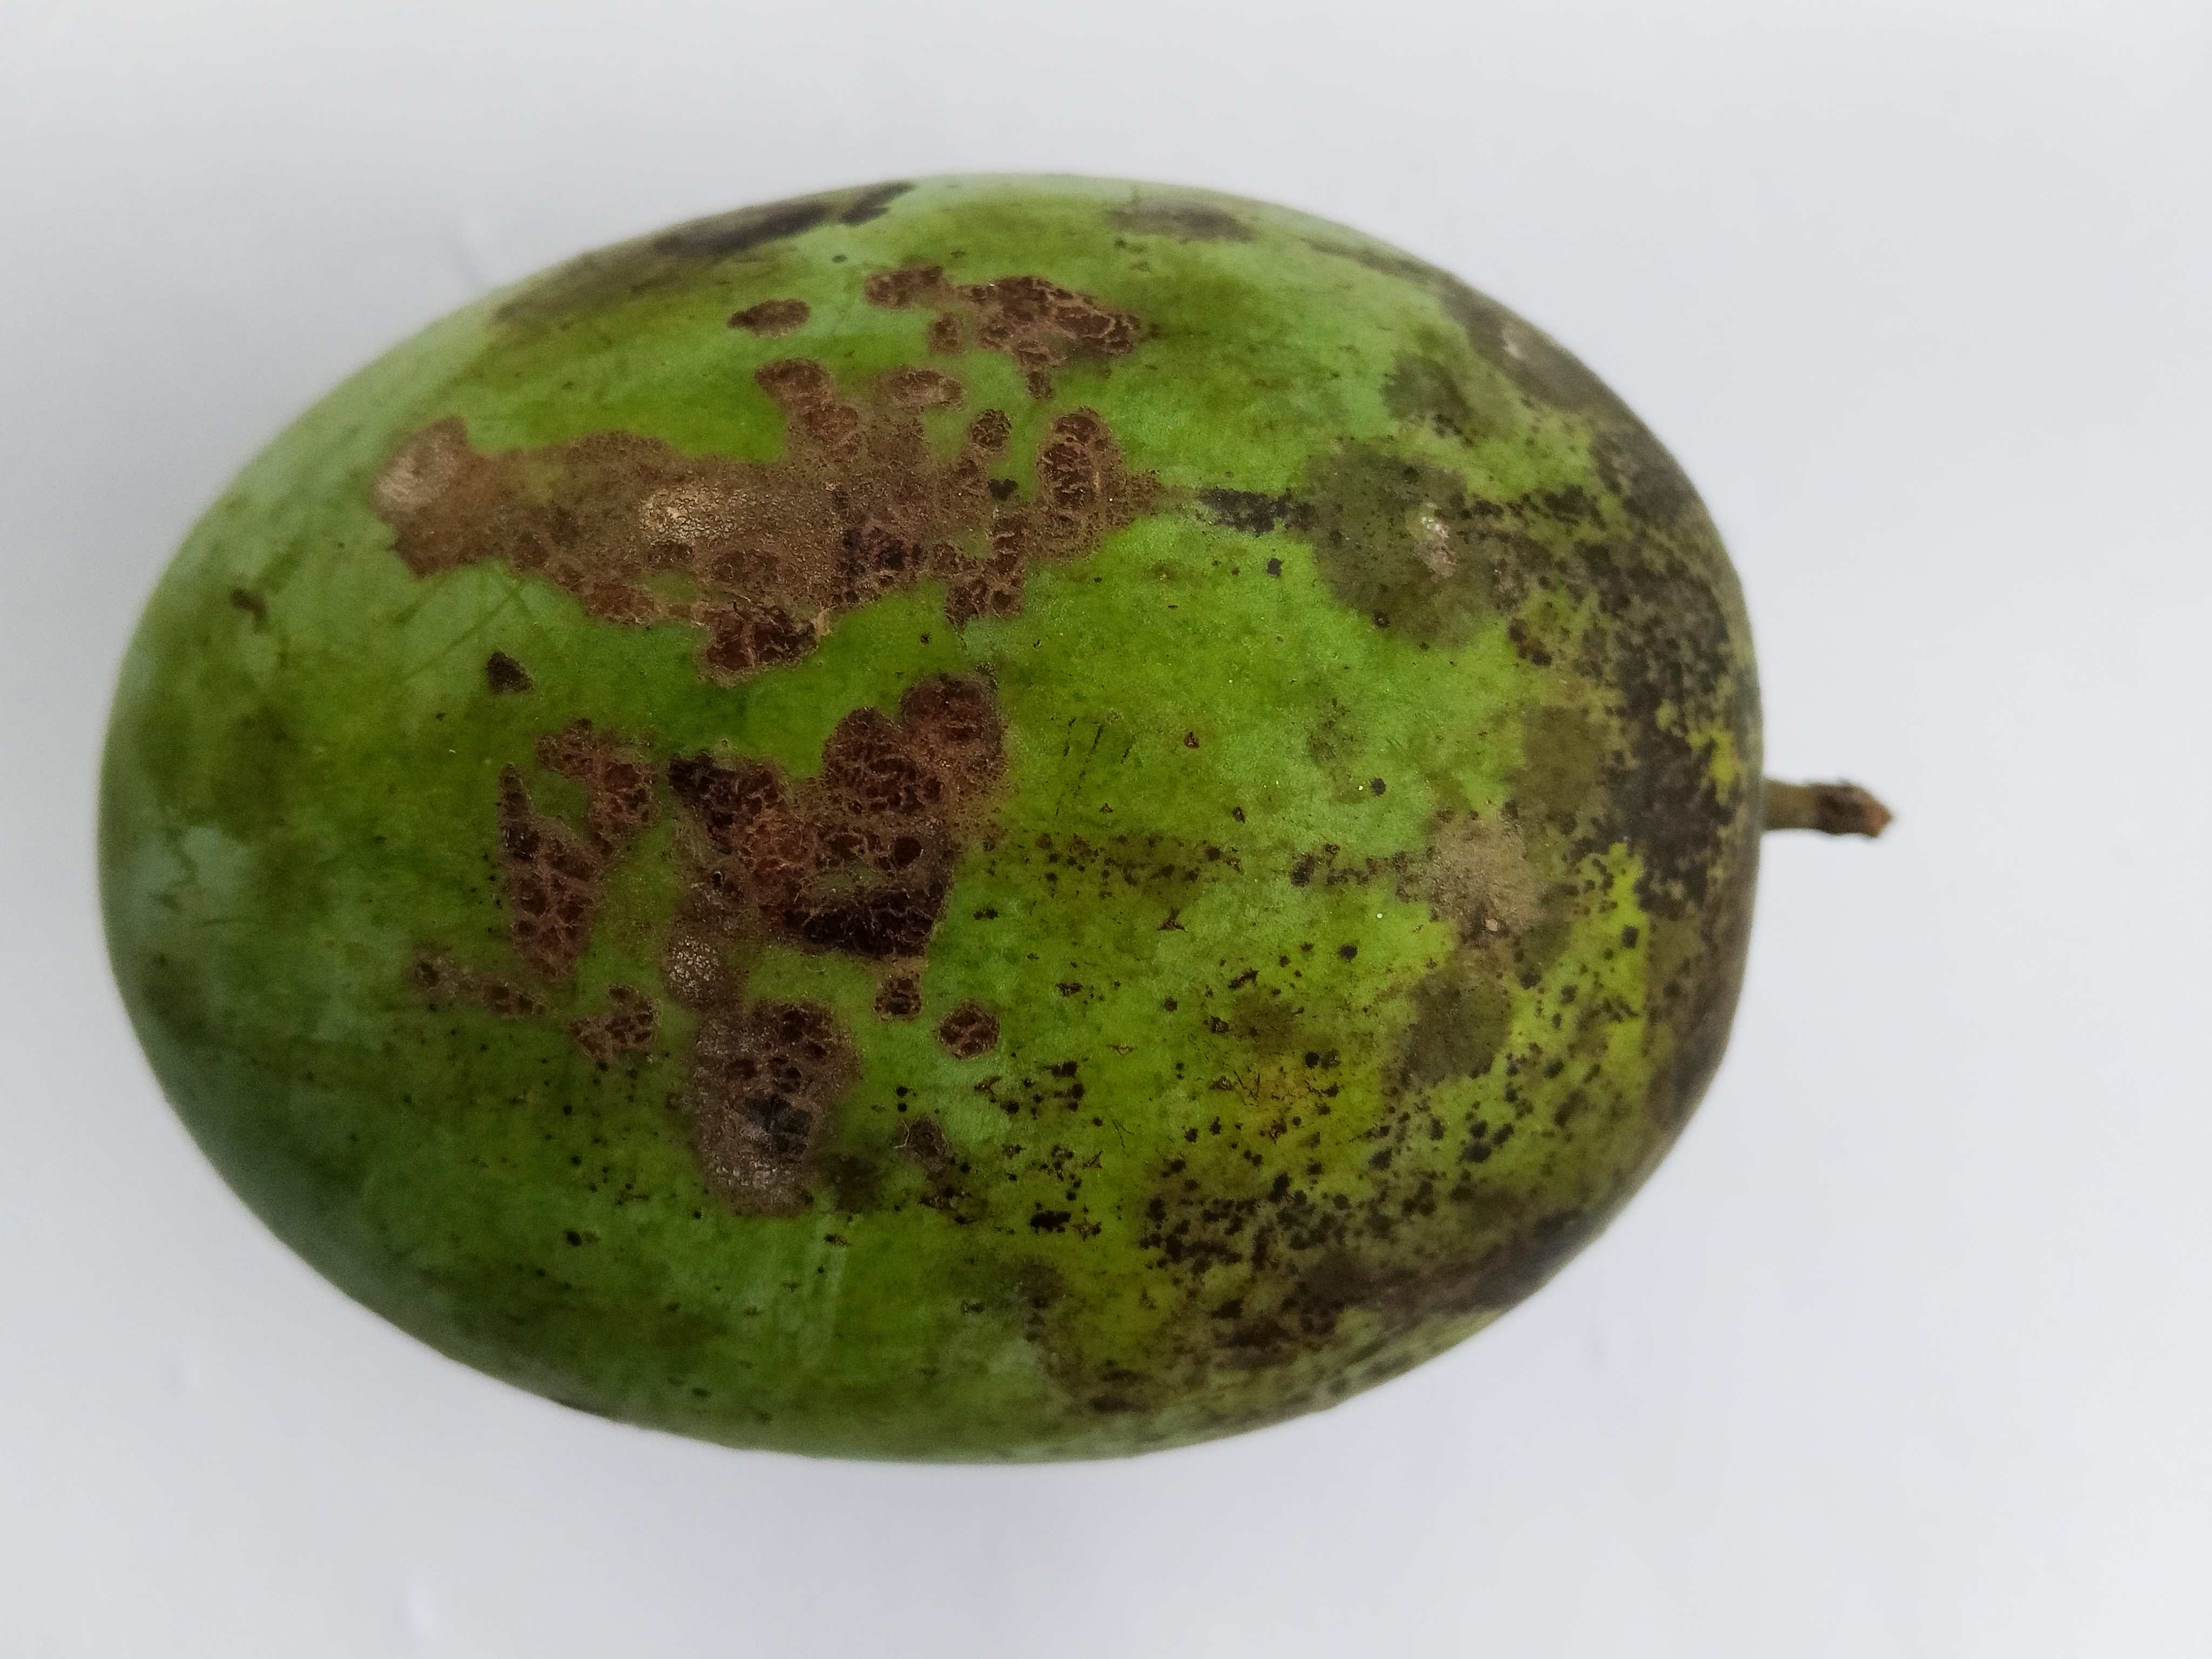
Mango variety: Langra